Moncodeno

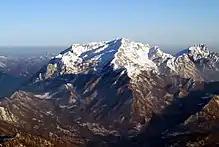
Moncodeno in autumn covered with snow

Moncodeno ("Moncoeuden" in Lombard) is a Cirque on the northern mountain slope of the Grigna, part of the Bergamasque Alps in the province of Lecco, Lombardy, northern Italy. It takes its name from the pasture of the same name. Mostly located in the administrative territory of the municipality of Esino Lario, a small part is situated in Cortenova.